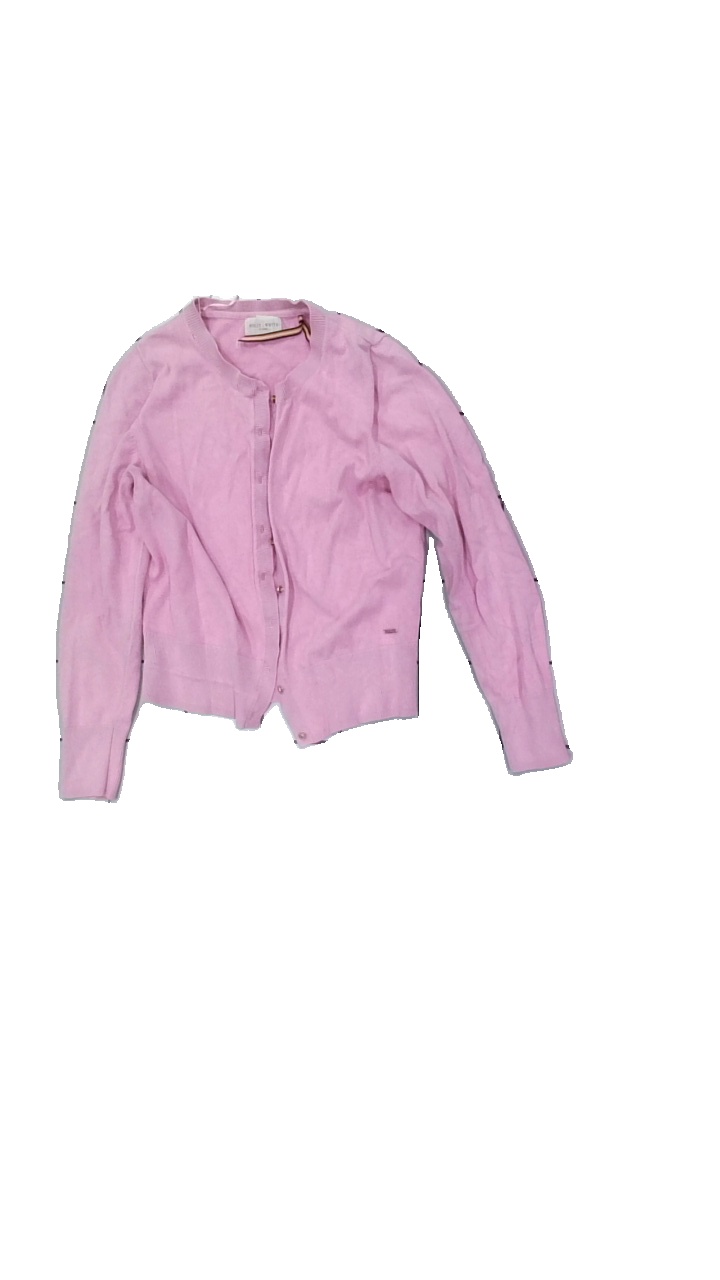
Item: Cardigan (Ladies)
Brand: Holly And Whyte (lindex)
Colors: Pink
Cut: Regular
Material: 89% visc 11% unknown
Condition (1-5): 2
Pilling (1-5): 1
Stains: Minor
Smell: Minor
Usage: Export
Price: <50